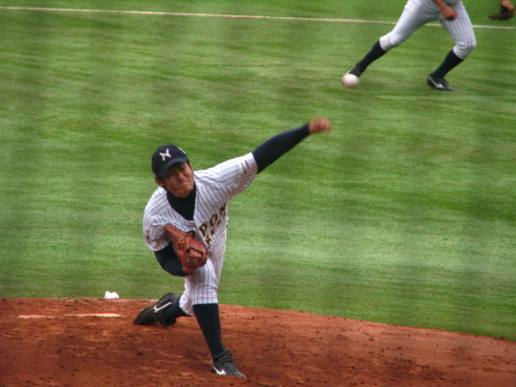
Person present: Yes